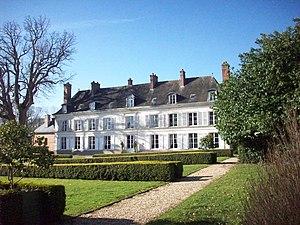
Château de Vandrimare.
Cet article recense de manière non exhaustive les châteaux, maisons fortes, manoirs, mottes castrales, situés dans le département français de l'Eure, en France.
Vandrimare est une commune française située dans le département de l'Eure, en région Normandie.